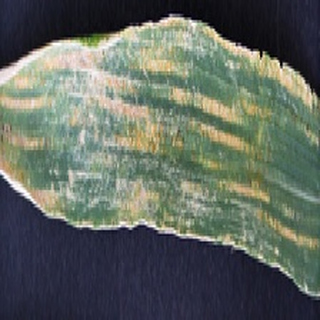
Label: wheat_yellow_rust